History of construction

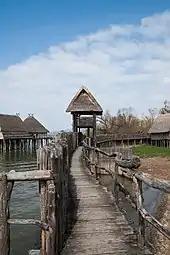
A reconstruction of a Neolithic fortified village showing a palisade wall and stilt houses at the Pfahlbau Museum Unteruhldingen, Germany

The absence of metal tools placed limitations on the materials that could be worked, but it was still possible to build quite elaborate stone structures with ingenuity using dry stone walling techniques such as those found at Skara Brae in Scotland, Europe's most complete Neolithic village. Another example of a settlement built in the Neolithic is the Göbekli Tepe. It is made with T-shaped limestone pillars carved out using flint points and other rock-cut architecture methods. The corbelled roof of Newgrange (c. 3,200 BC) shows that corbel arches were used since the Neolithic age.